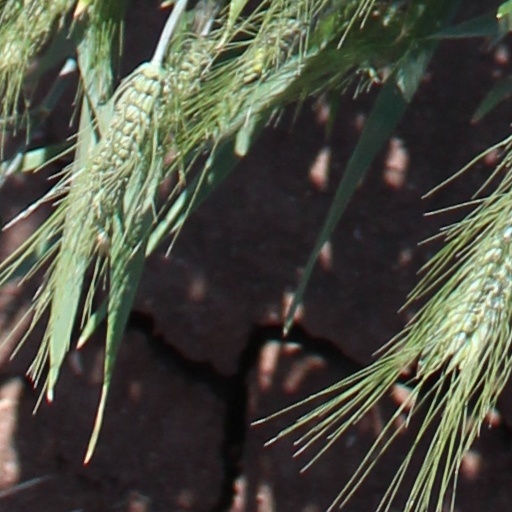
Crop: wheat